Cleome ornithopodioides

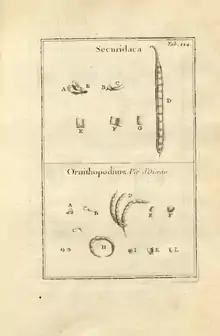
Illustration 1700

The first samples of bird spiderflower to arrive in Europe came from explorations of the area called the Levant and were successfully cultivated by James Sherard in 1732.